George Osborn (minister)

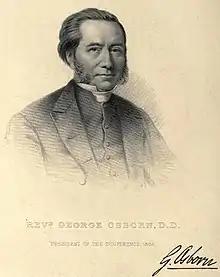
Portrait, 1891

George Osborn (1808–1891) was an English Wesleyan Methodist minister, and President of the Methodist Conference in 1863 and again in 1881.